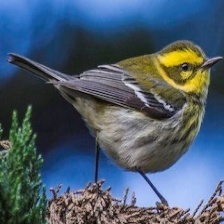
Species: TOWNSENDS WARBLER
Scientific name: SETOPHAGA TOWNSENDI